Suzume

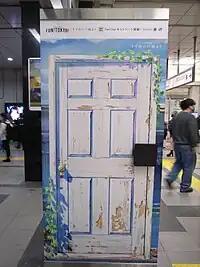
Promotional standee of the door featured in the film

Shinkai immediately decided for the film to have a female main character, since "Weathering with You" had a male main character, and also felt that a "buddy" character was necessary. Initially, he wanted Suzume's companion to be another girl, with a "sisterhood type of romantic story", as he believed that he had exhausted the potential of the "boy meets girl" formula in previous films. However, Shinkai's producer discouraged the idea, saying that the audience for his films was still enjoying the typical romance aspects of his films. Thus, making the partner a chair was decided upon both to avoid the film becoming "too much of a romance," and also to lighten the mood of the film, which would "inevitably become quieter" if the story focused on mourning a place. Shinkai also considered other options for potential partners, such as a partner that turns into a monster throughout the story, and other "inorganic partners" like a milk carton. The idea for a chair partner came when Shinkai saw a wooden chair sitting at a deserted bus stop, and found its "foreign feeling" to be better than any of his previous ideas. Shinkai also became less interested in writing a love story and wanted to depict different relationships, like with Suzume and her aunt.